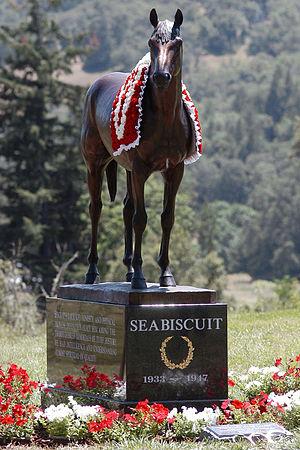
Seabiscuit est un cheval de course pur-sang américain. Il défraya la chronique au cours des années 1930, et son parcours hors du commun fit de lui une figure populaire auprès du public américain alors frappé par la Grande Dépression. De nombreux livres et films lui ont été consacrés, dont un film à succès, Pur Sang, la légende de Seabiscuit, nommé pour l'Oscar du meilleur film en 2003.